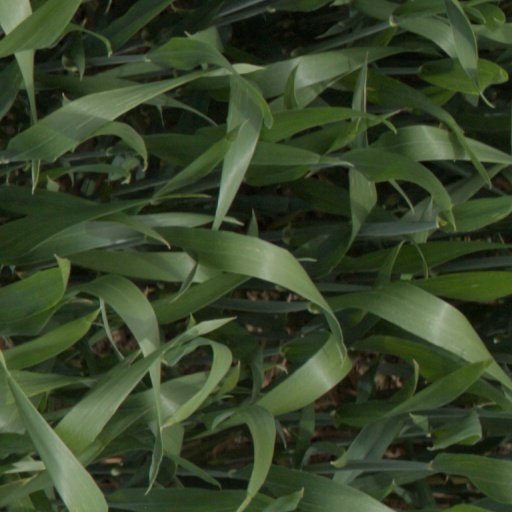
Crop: wheat